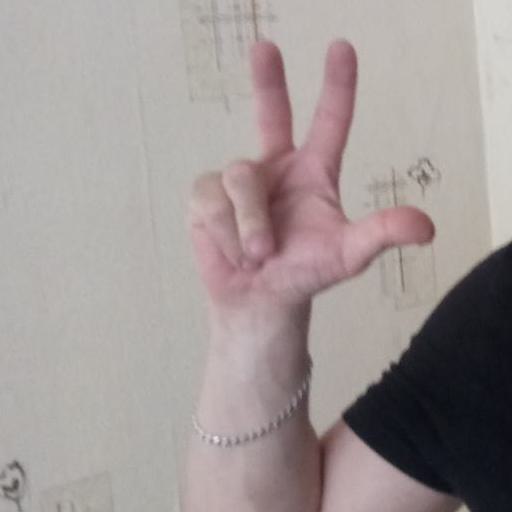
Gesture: three2